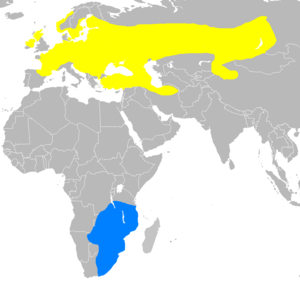
Cette liste des oiseaux au Canada provient de Bird Checklists of the World en date du mois de juillet 2018.